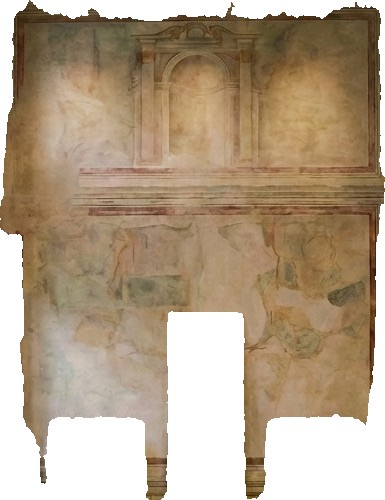
Surface category: wall